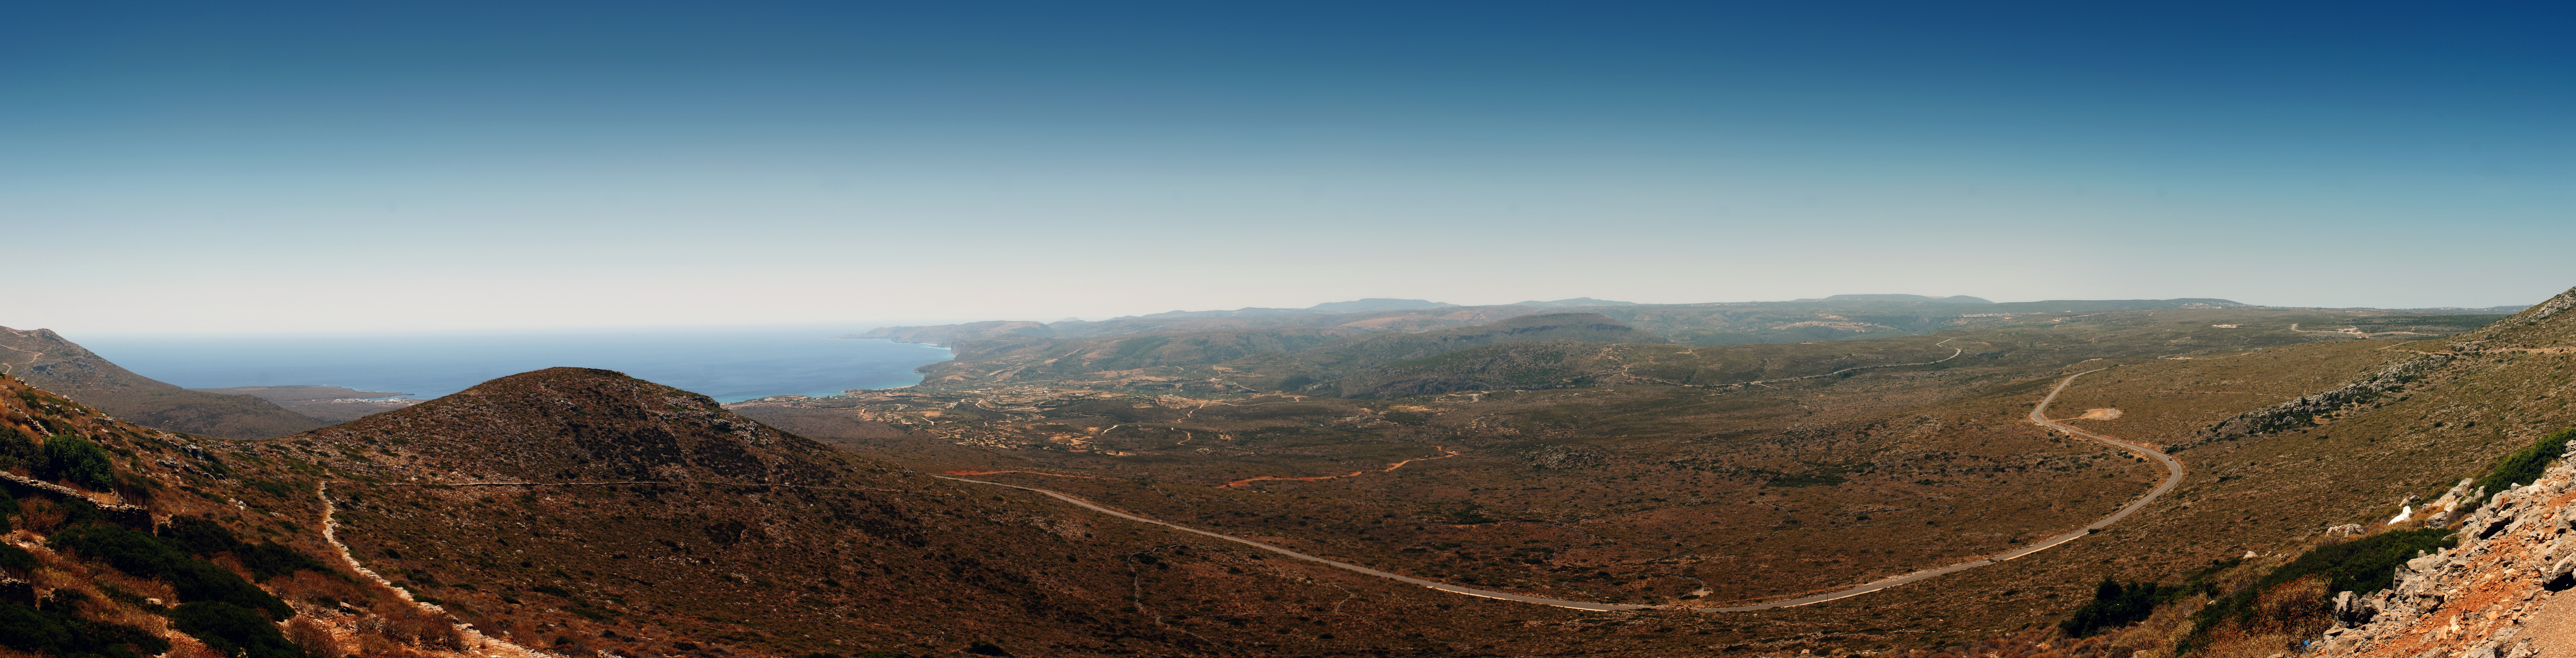
landscape, mountain, adventure, view, barren, mountain range, panorama, dry, blue, canyon, extreme sport, ridge, plateau, wadi, landform, kythira, mountainous landforms